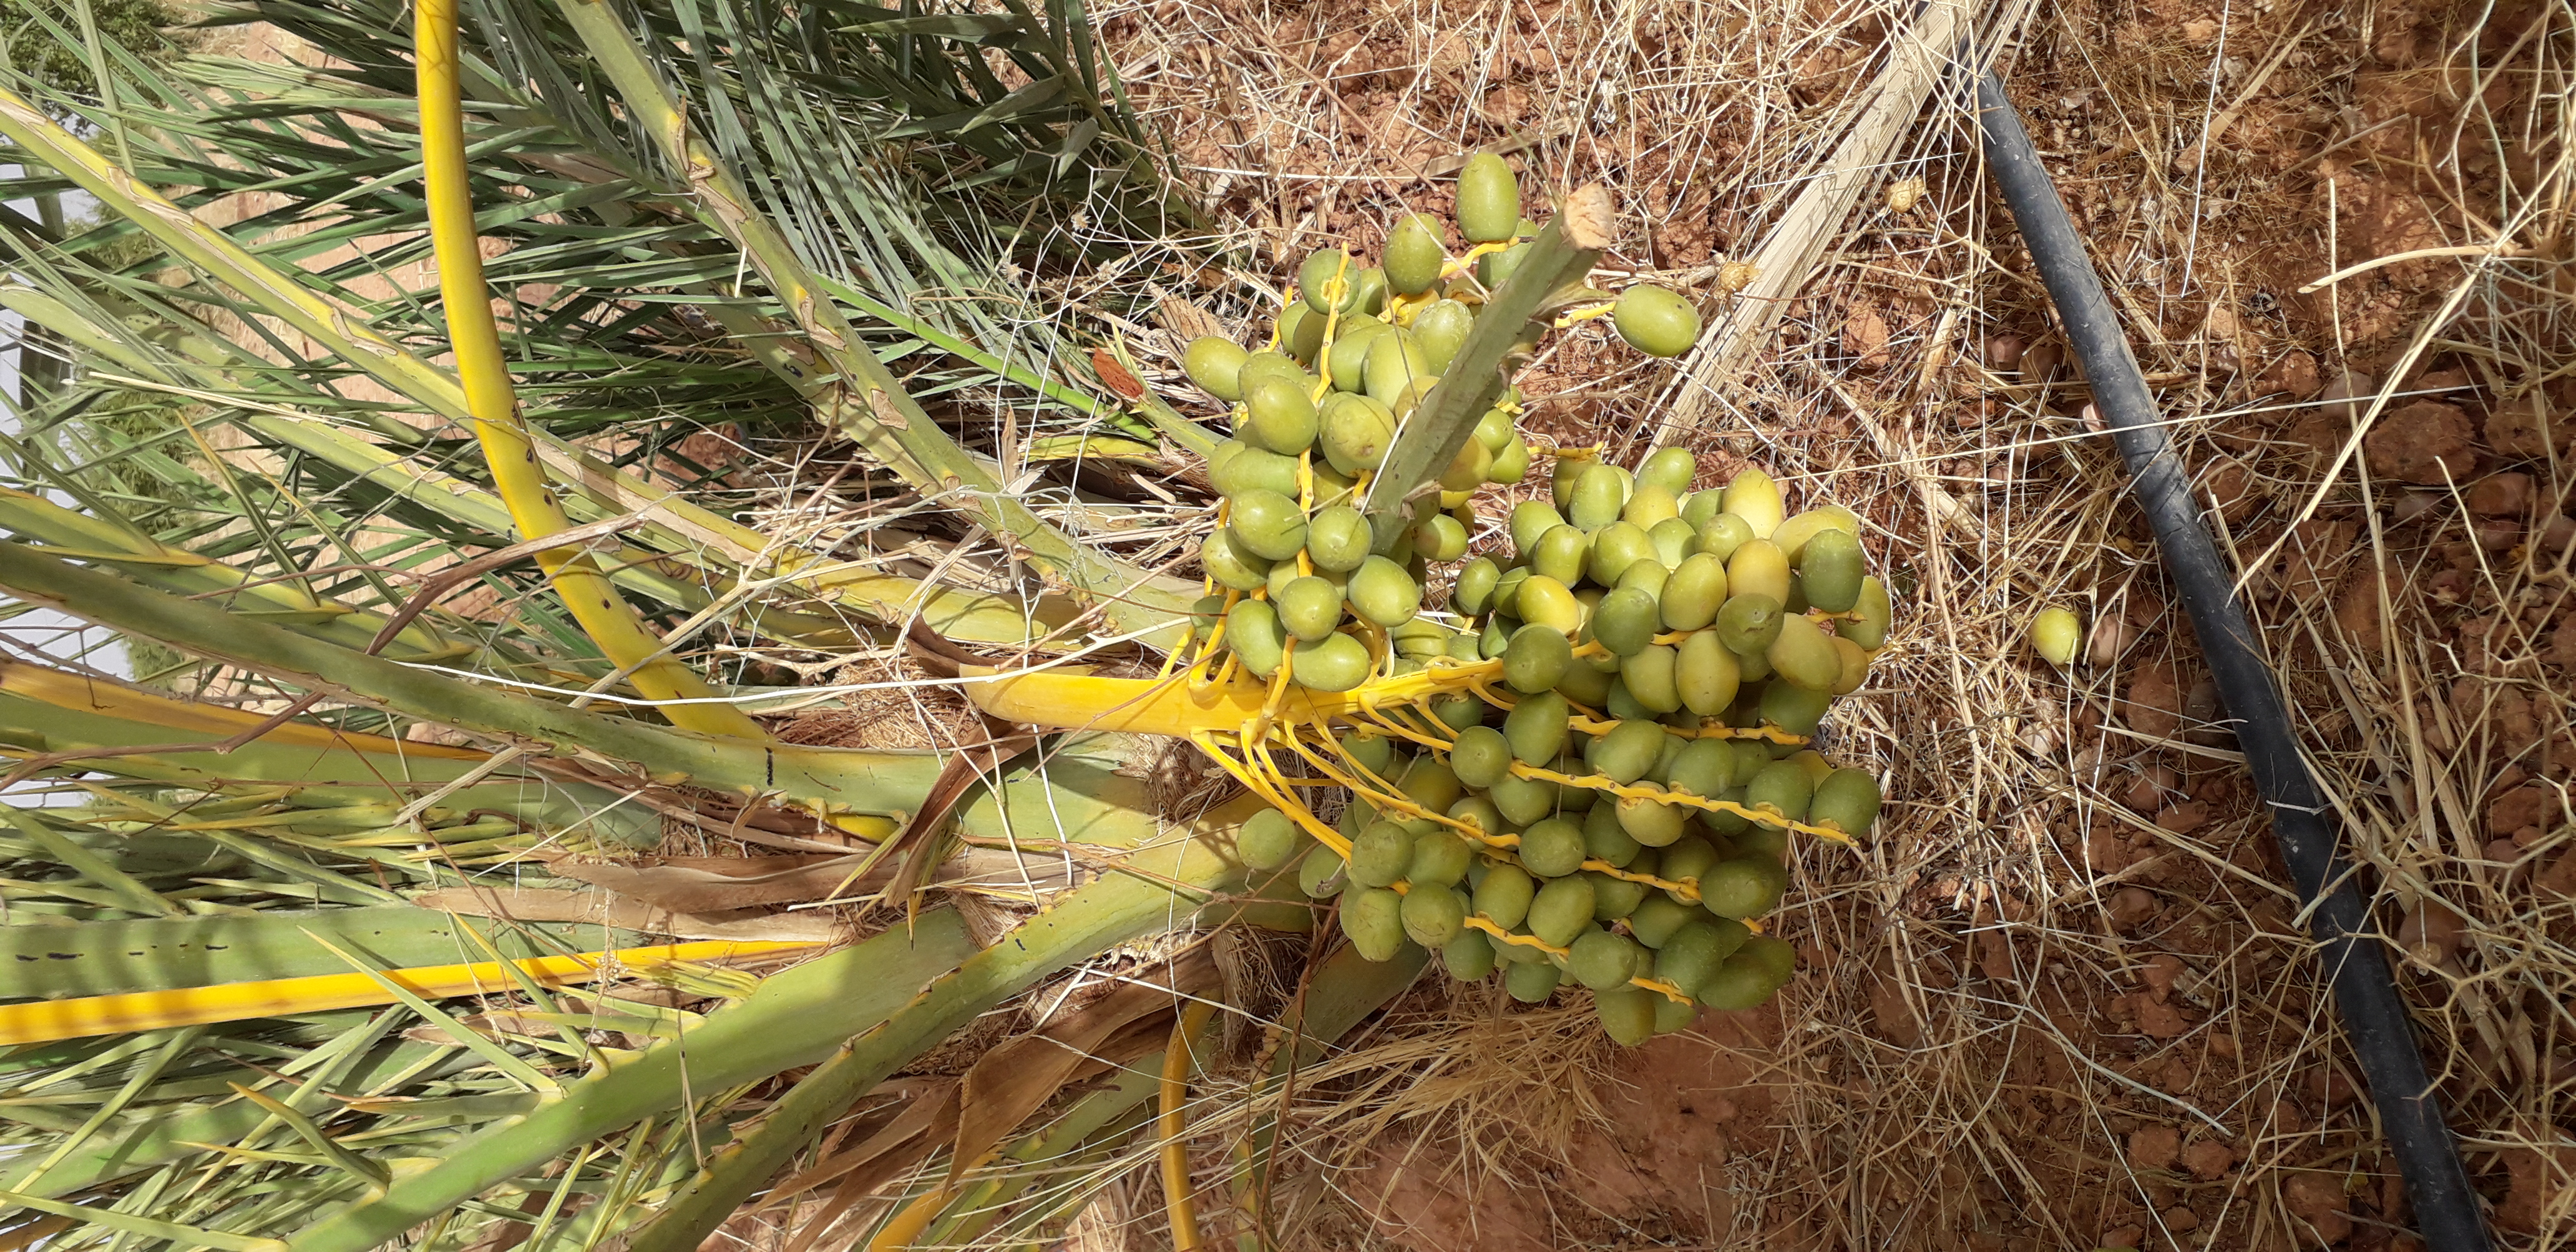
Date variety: kholt